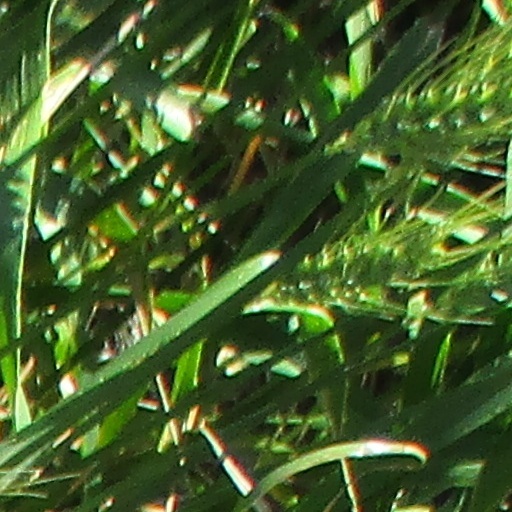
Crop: wheat